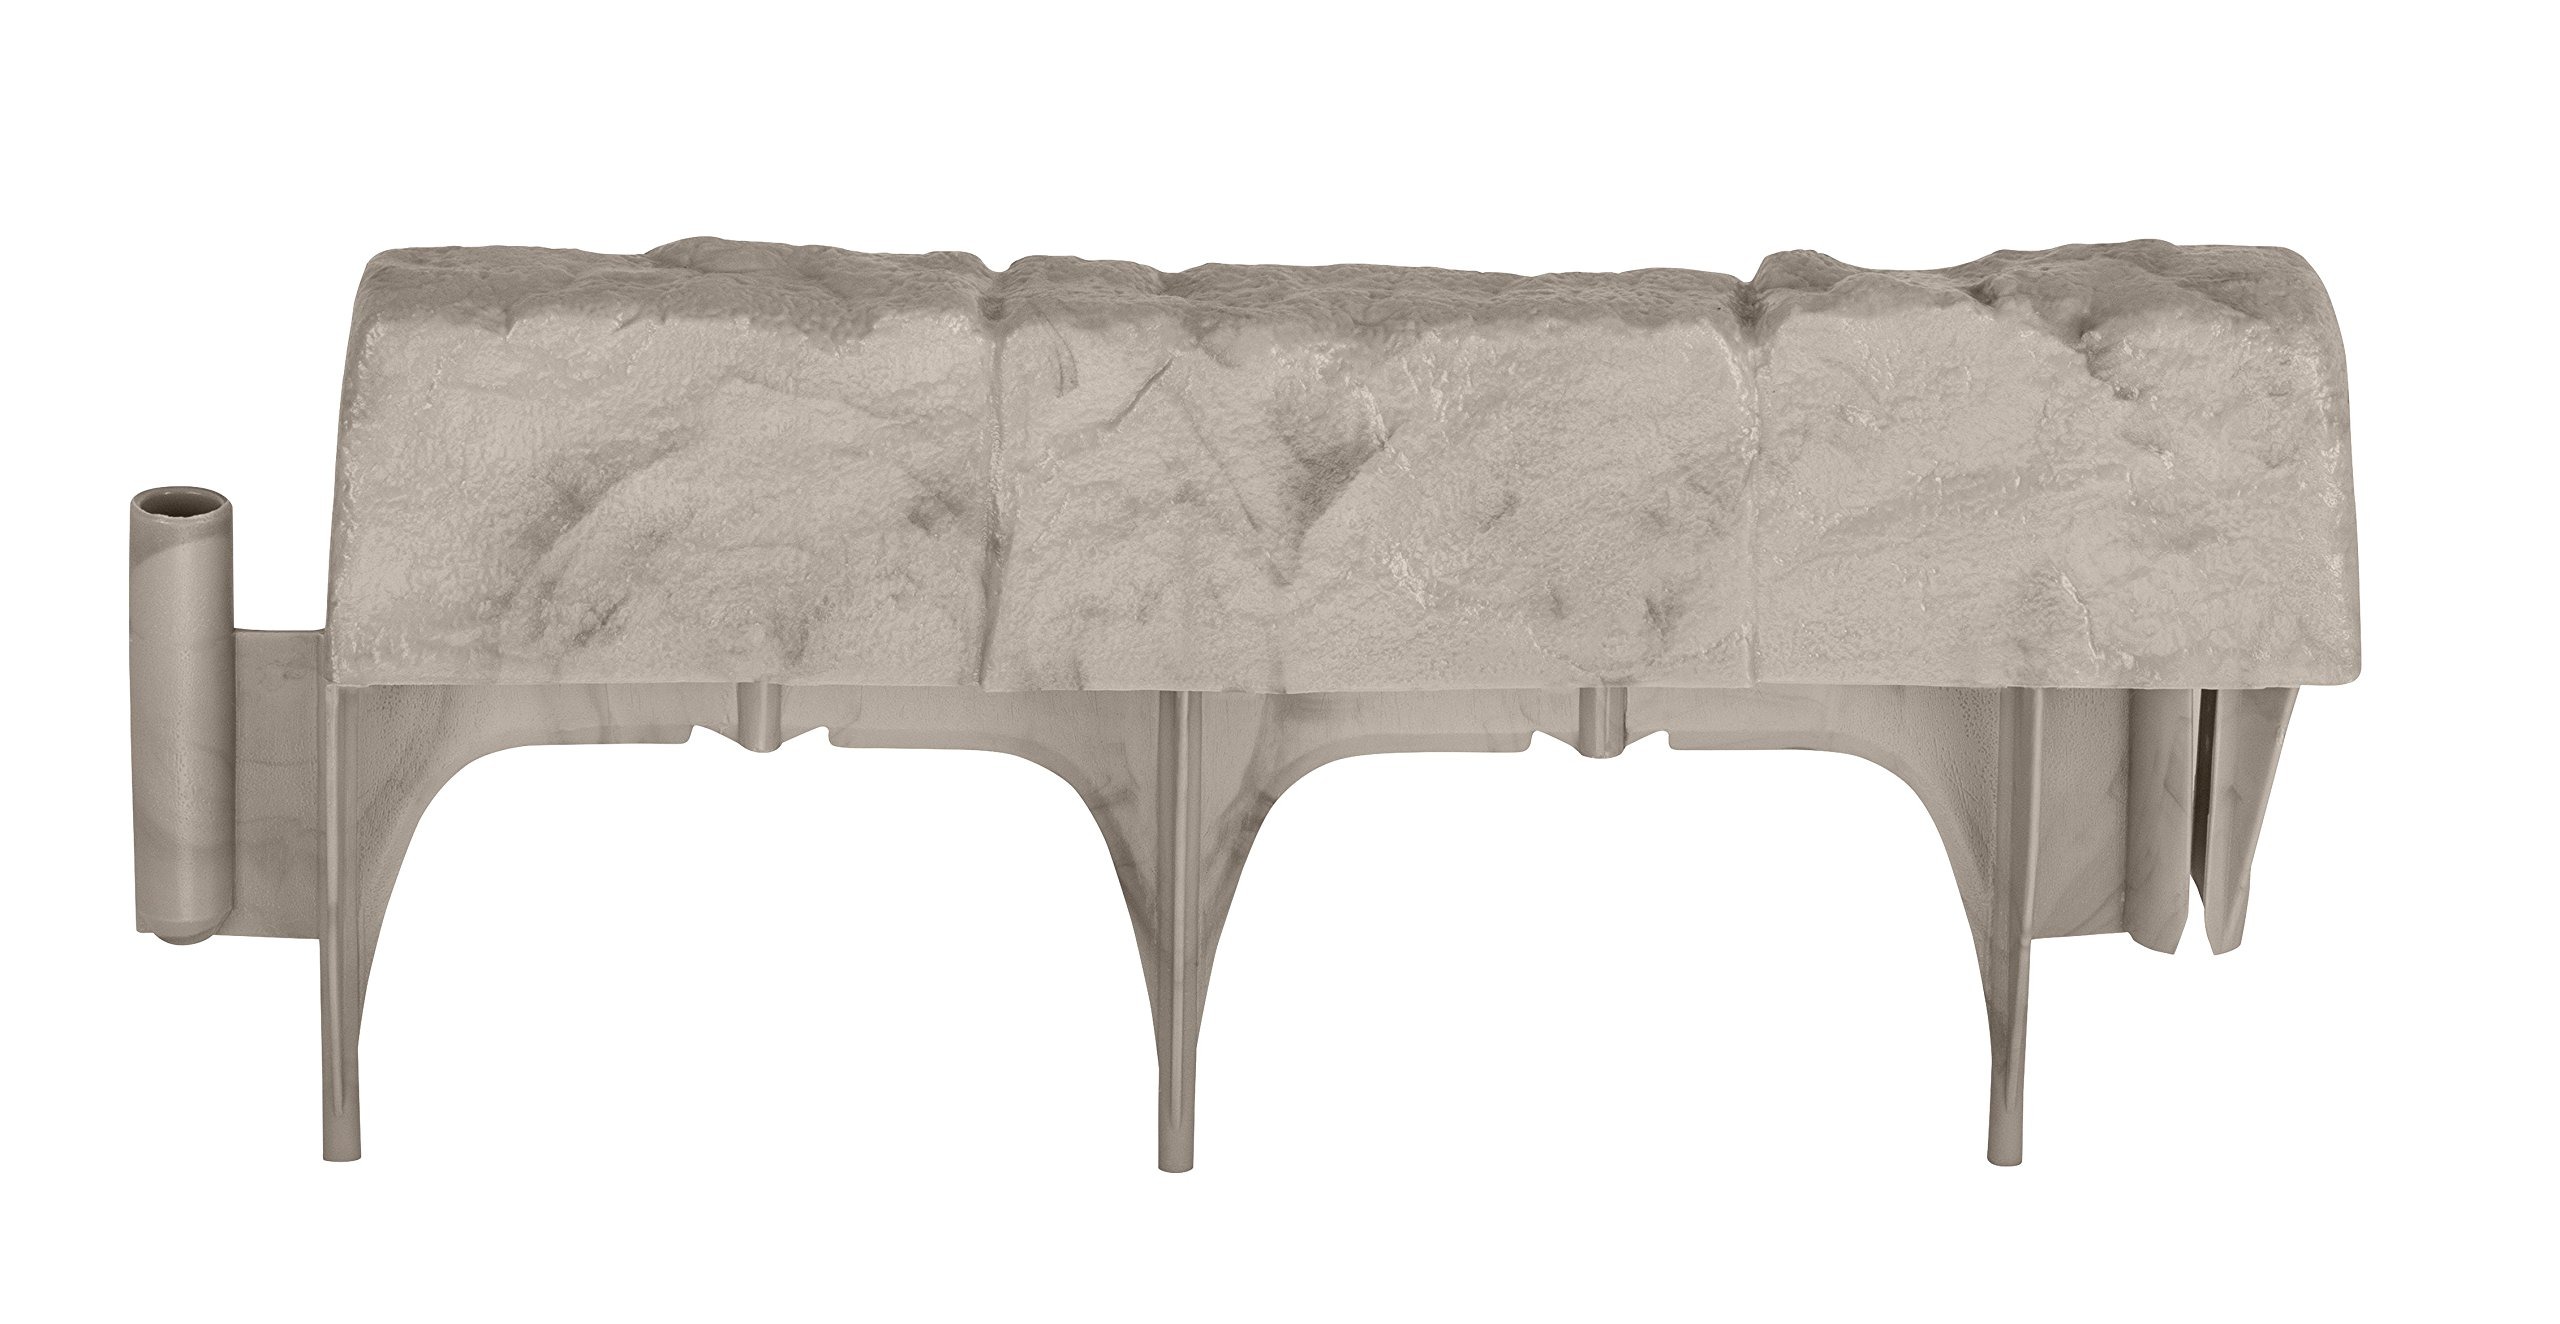
Item Name: Suncast Corporation Edging, Borderstone, Decorative Landscaping Border, Easy to Install, Weed Barrier Protection, 12" Sections (10 Pack)
Bullet Point 1: COBBLE STONE EDGING: The built-in weed barrier provides essential function in your garden, helping to reduce weed growth and keeping your garden flower beds neat, tidy, and aesthetically pleasing
Bullet Point 2: DECORATIVE DESIGN: The natural-looking stone design of the edging adds an elegant touch to your landscape, while also helping to keep mulch, dirt, and soil from spilling out of your garden beds
Bullet Point 3: EASY INSTALLATION: The garden stone edging conveniently installs in minutes with no digging required, making it an ideal choice for DIY landscaping projects in backyard or garden
Bullet Point 4: DURABLE AND FLEXIBLE: Constructed for long-lasting durability, this edging can be bent and shaped to fit various landscaping designs, accommodating curved or straight garden borders
Bullet Point 5: PACK OF 10 SECTIONS: Each pack includes ten 12" sections, providing ample coverage for your garden, flower beds, or walkways to keep your outdoor space looking organized and well-maintained
Value: 1.0
Unit: Count

Price: 32.71